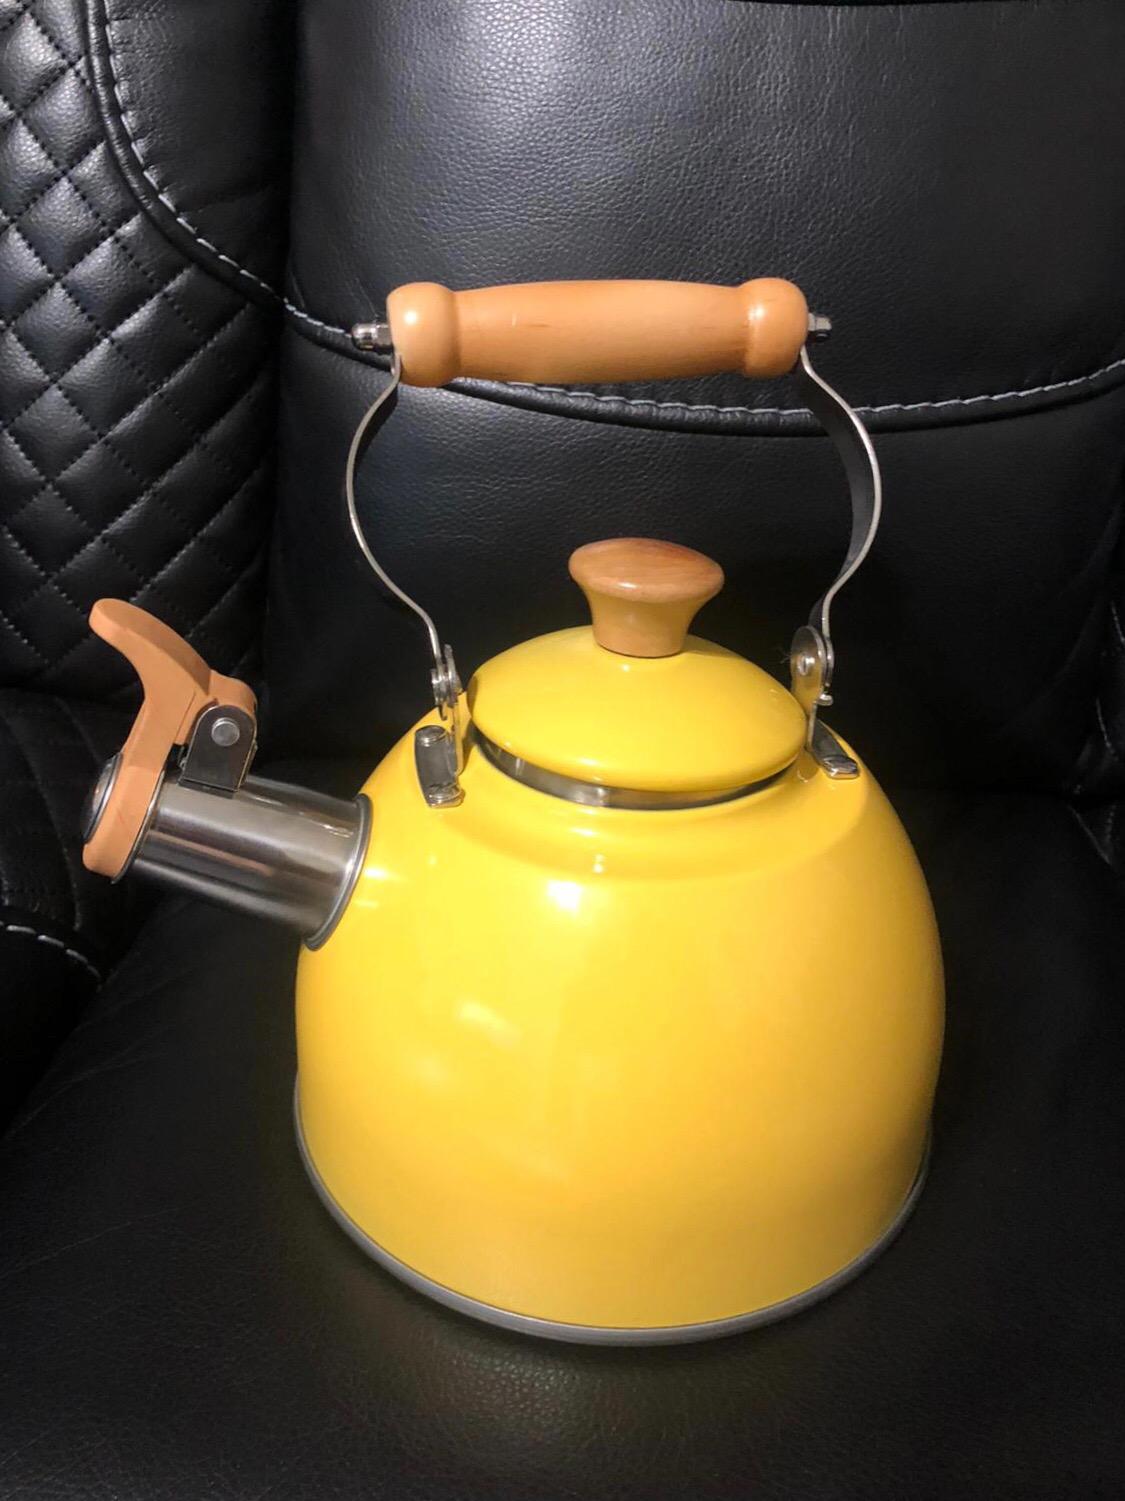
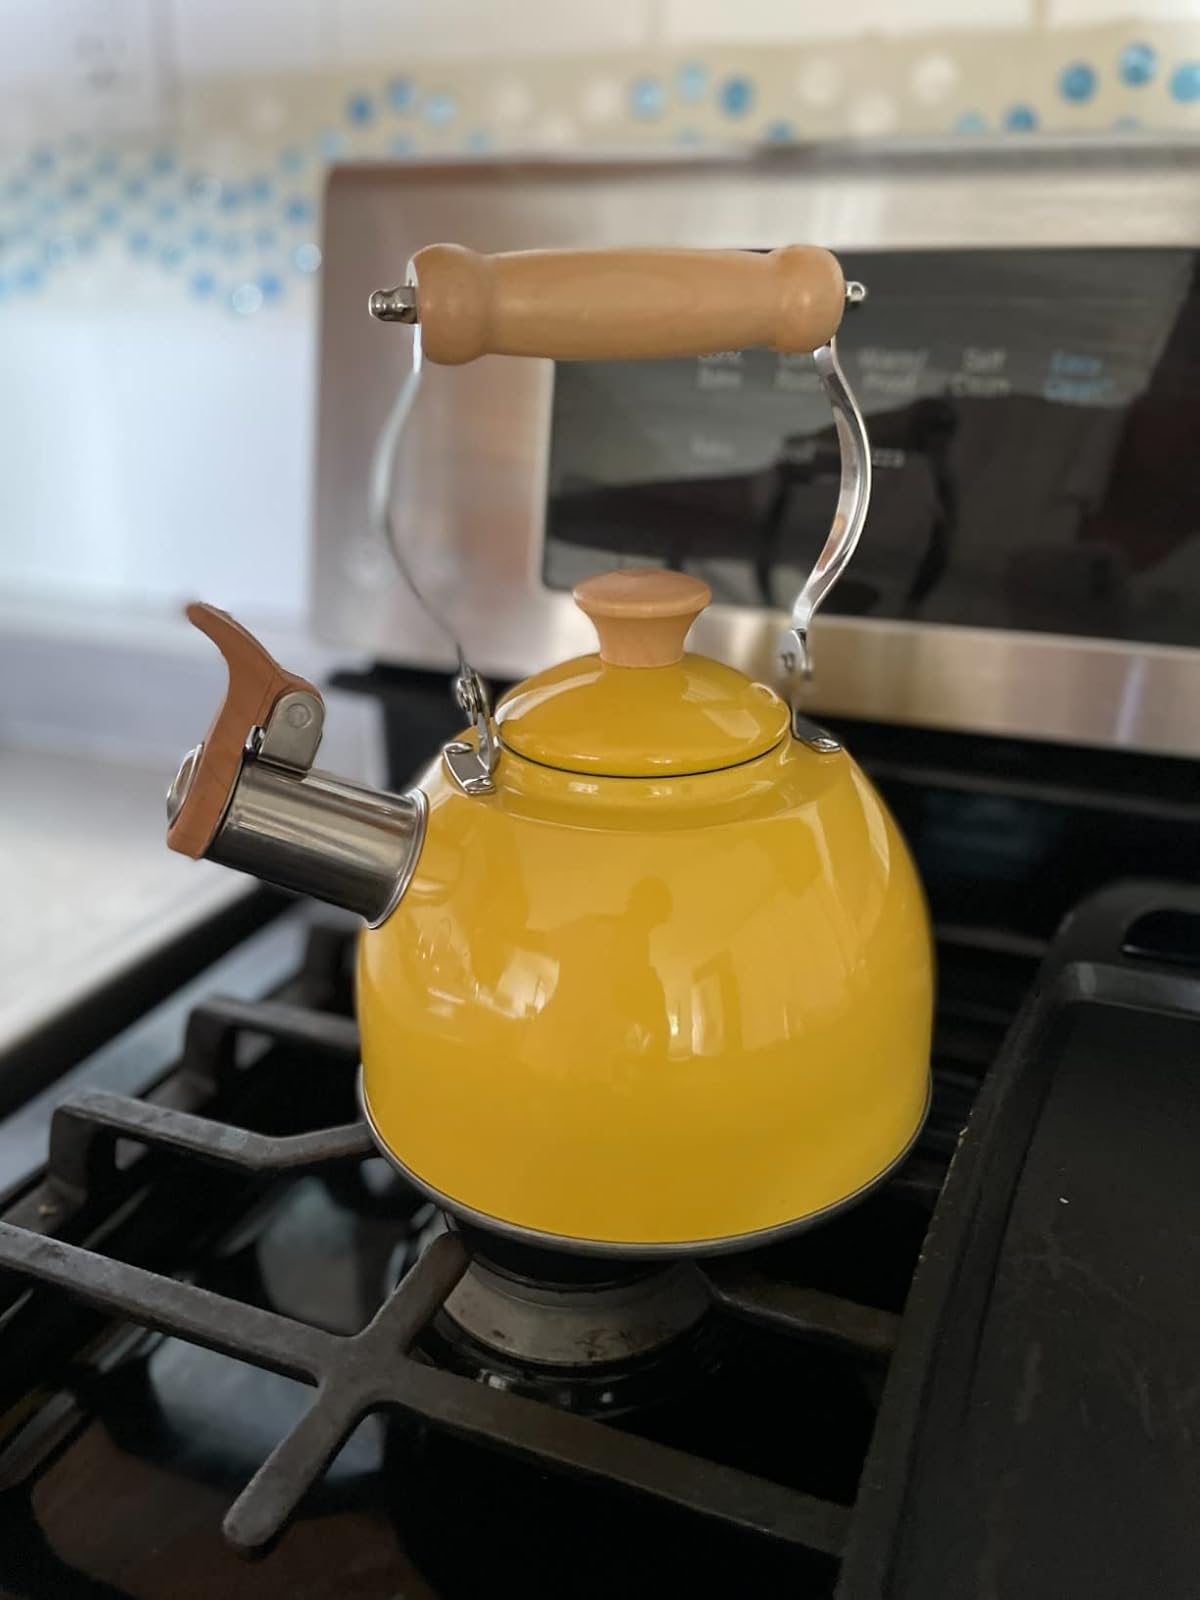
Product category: items_kettle
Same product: yes